Flight deck cruiser

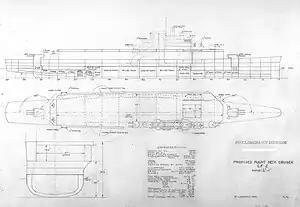
Preliminary design plan for the CF-2 type flight deck cruiser as envisioned in January 1940

The flight-deck cruiser was a proposed type of aircraft cruiser, (warships combining features of aircraft carriers and light cruisers), designed by the United States Navy during the Interwar period (between World War I and World War II). Several designs were proposed for the type, but none were approved for construction. The final design was developed just before World War II, and the entry of the United States into the war saw the project come to an end.